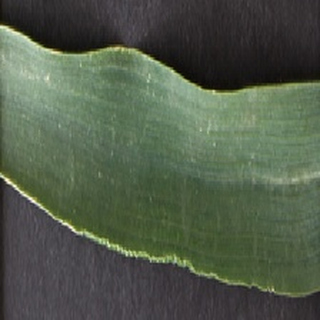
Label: healthy_wheat